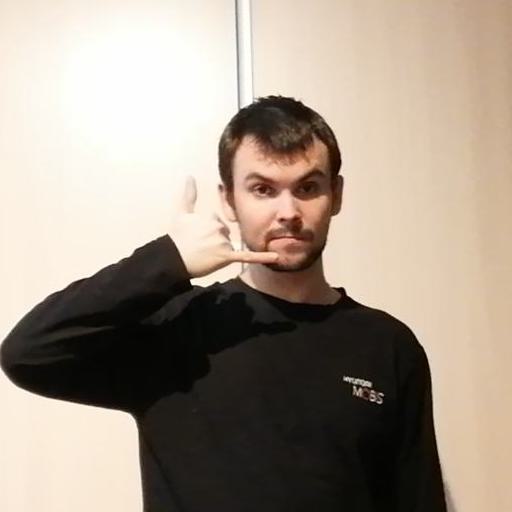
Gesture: call